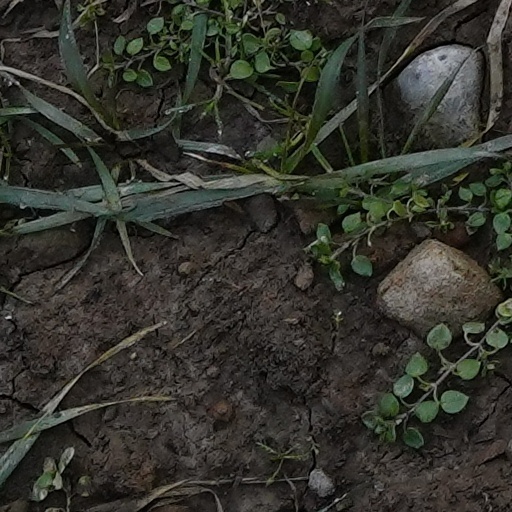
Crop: wheat